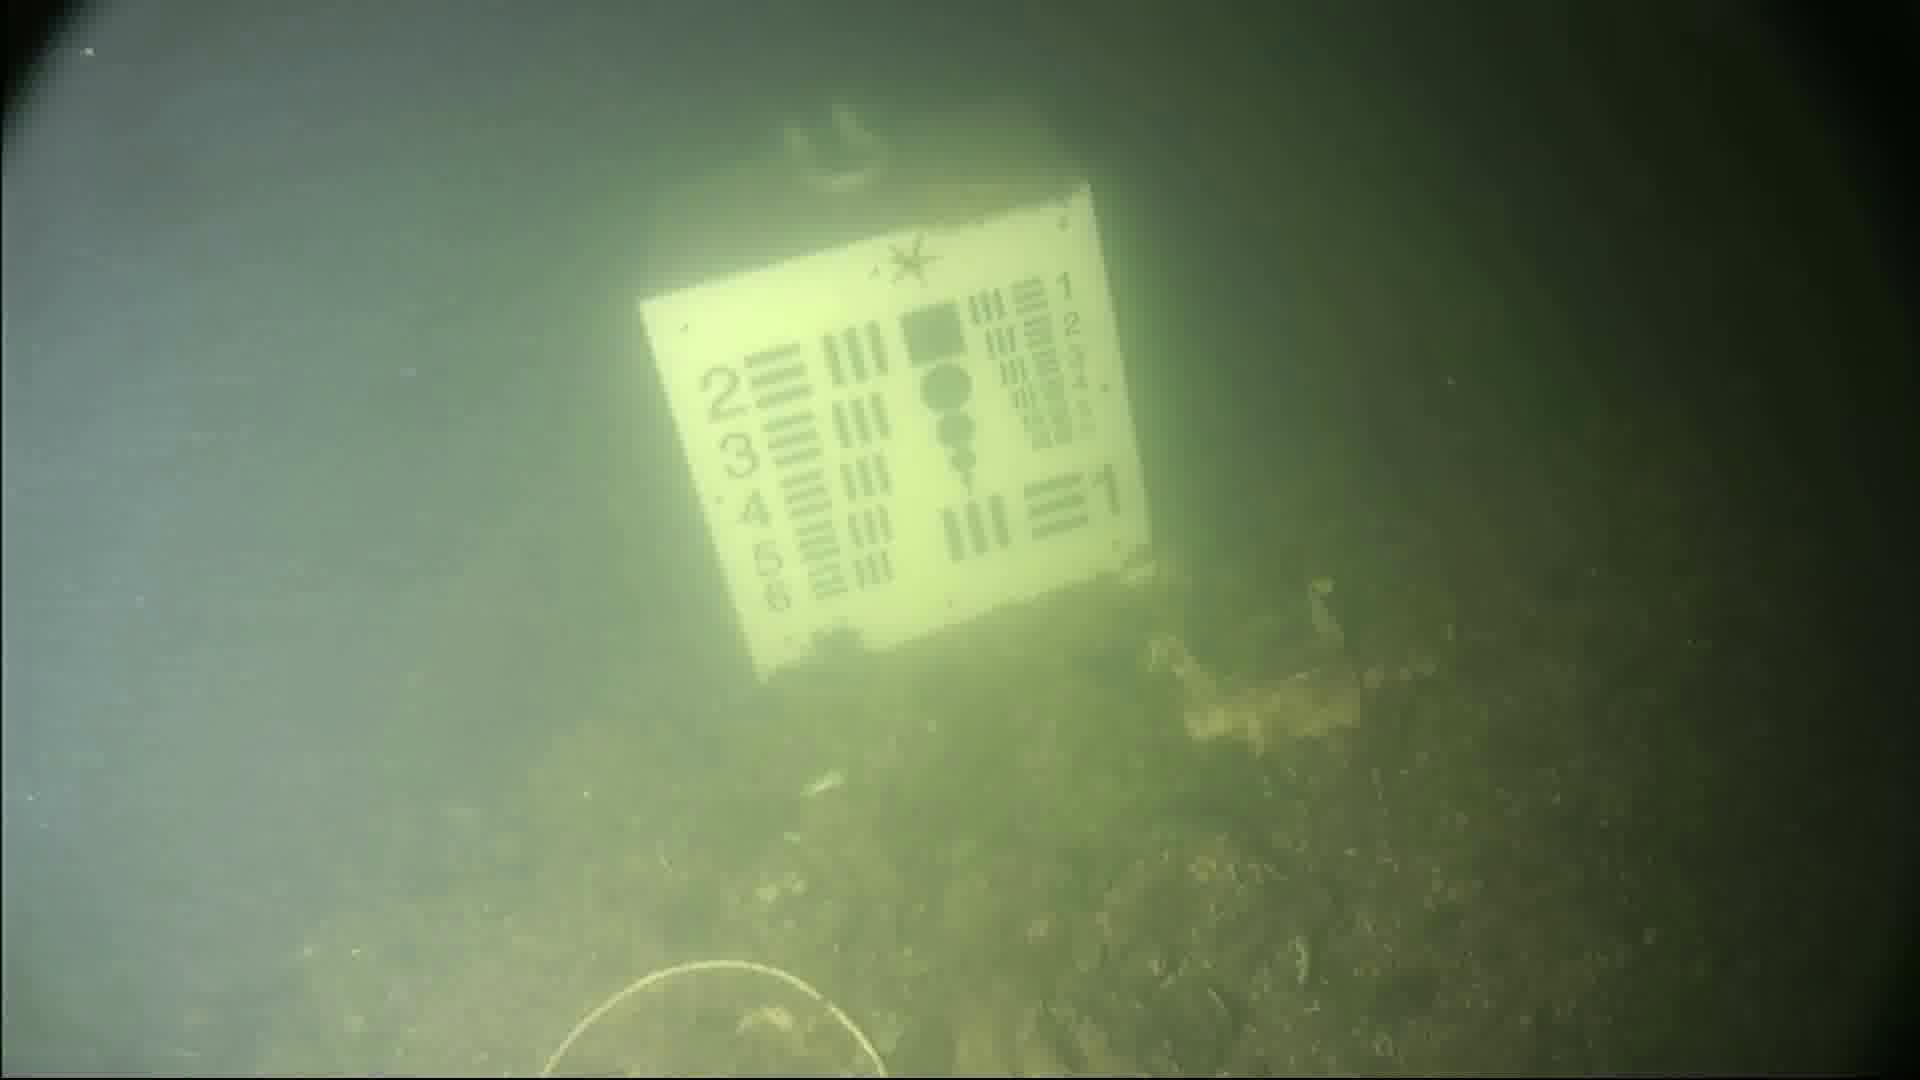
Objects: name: starfish
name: crab